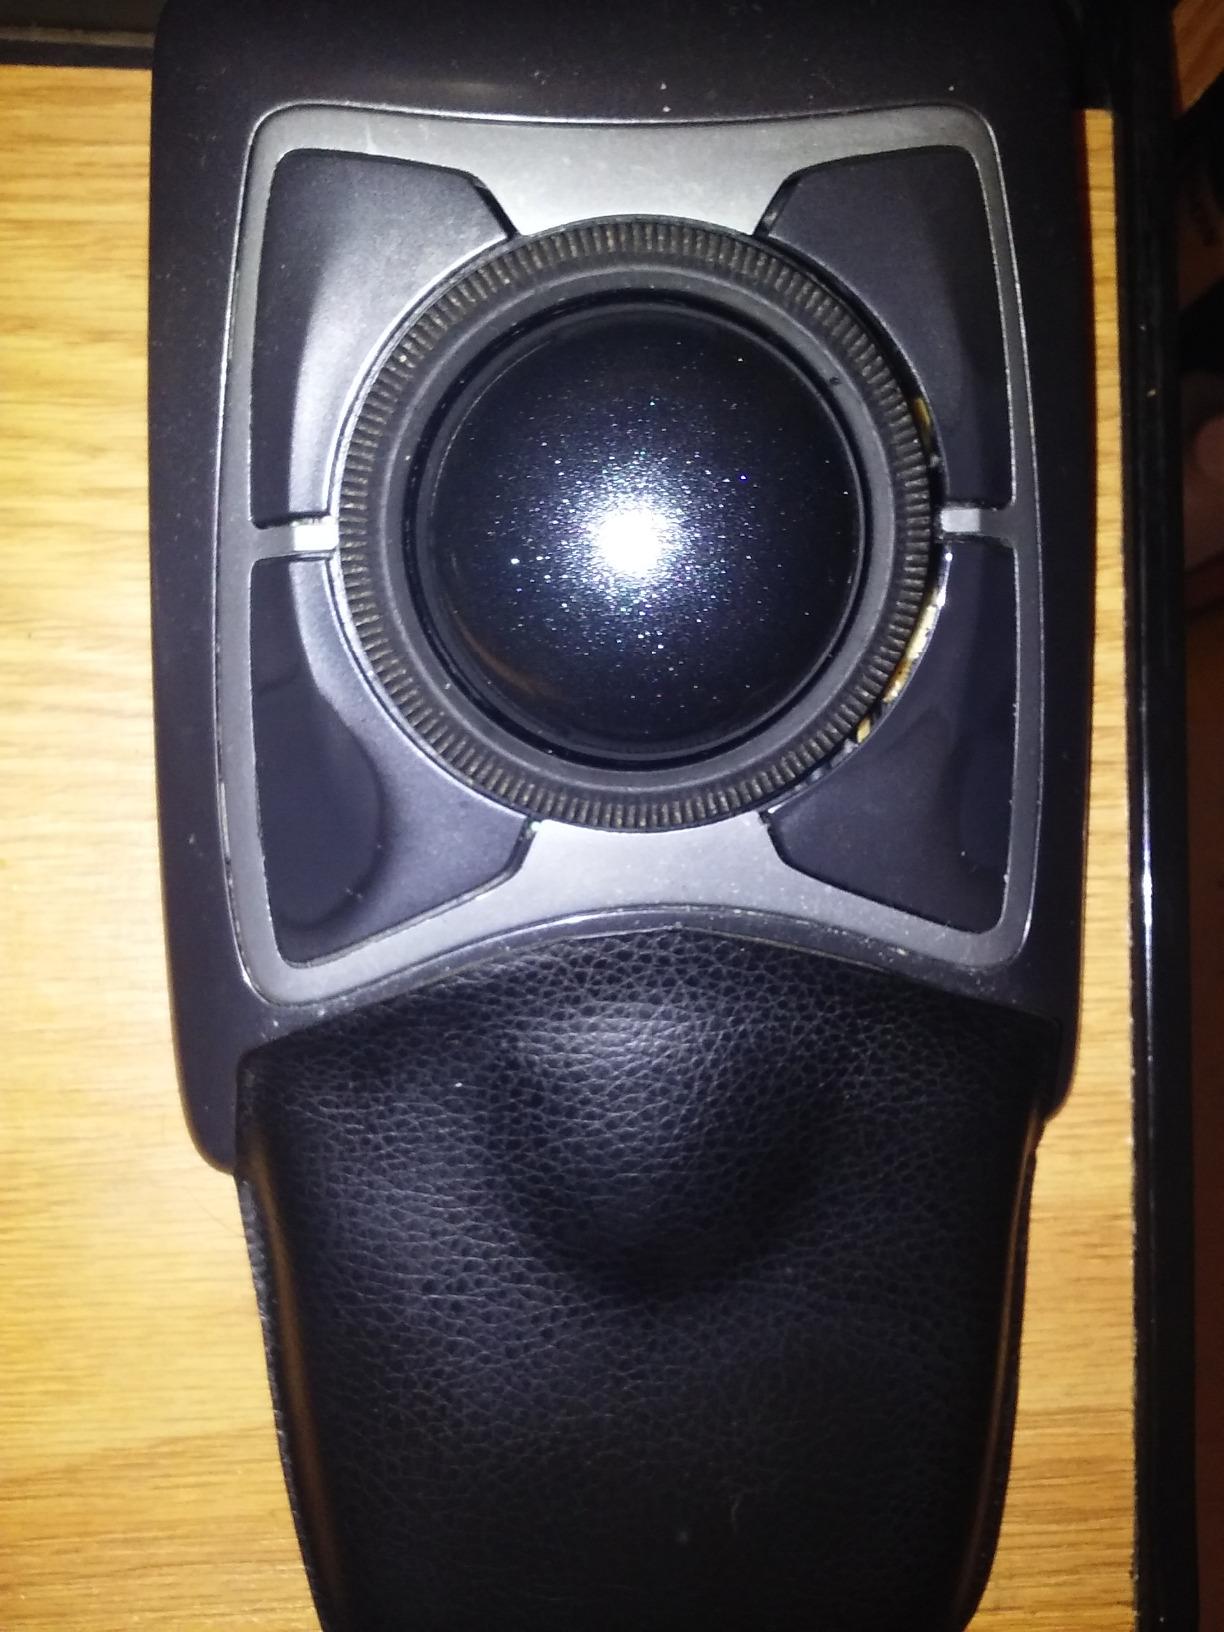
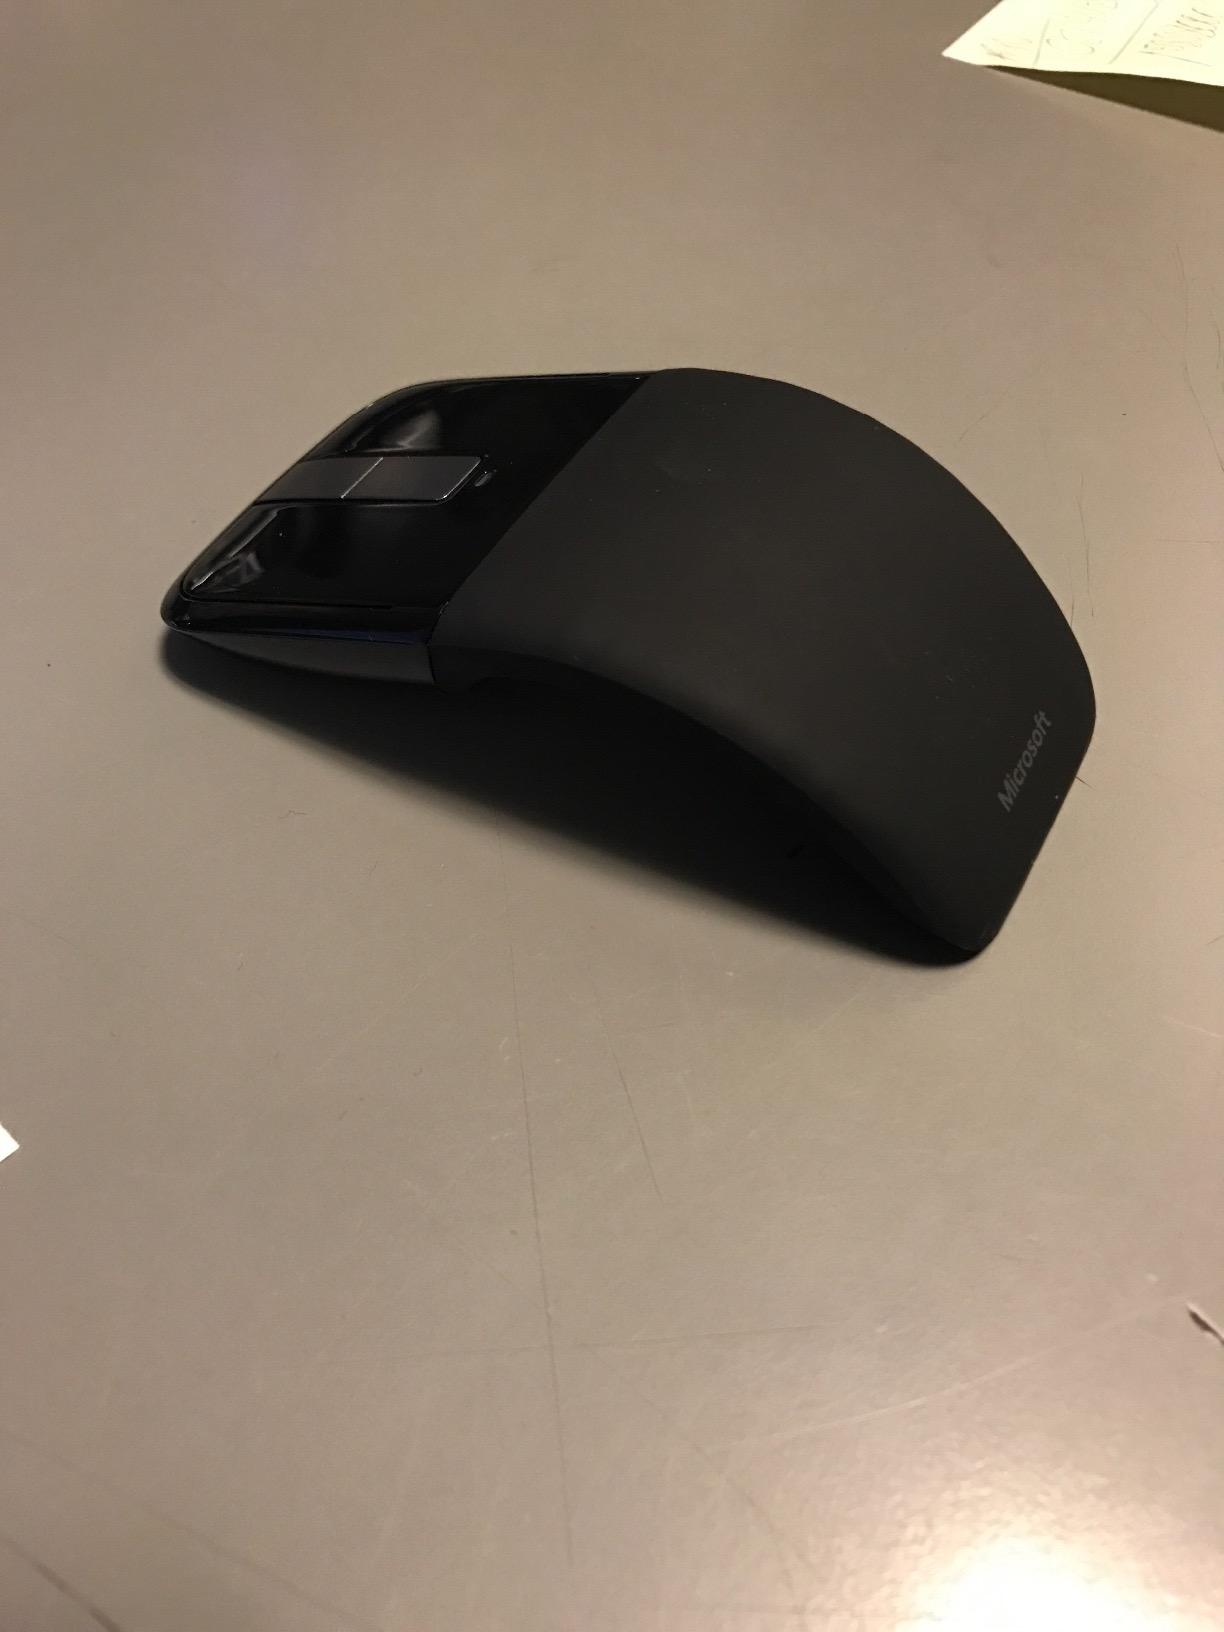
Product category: mouse
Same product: no